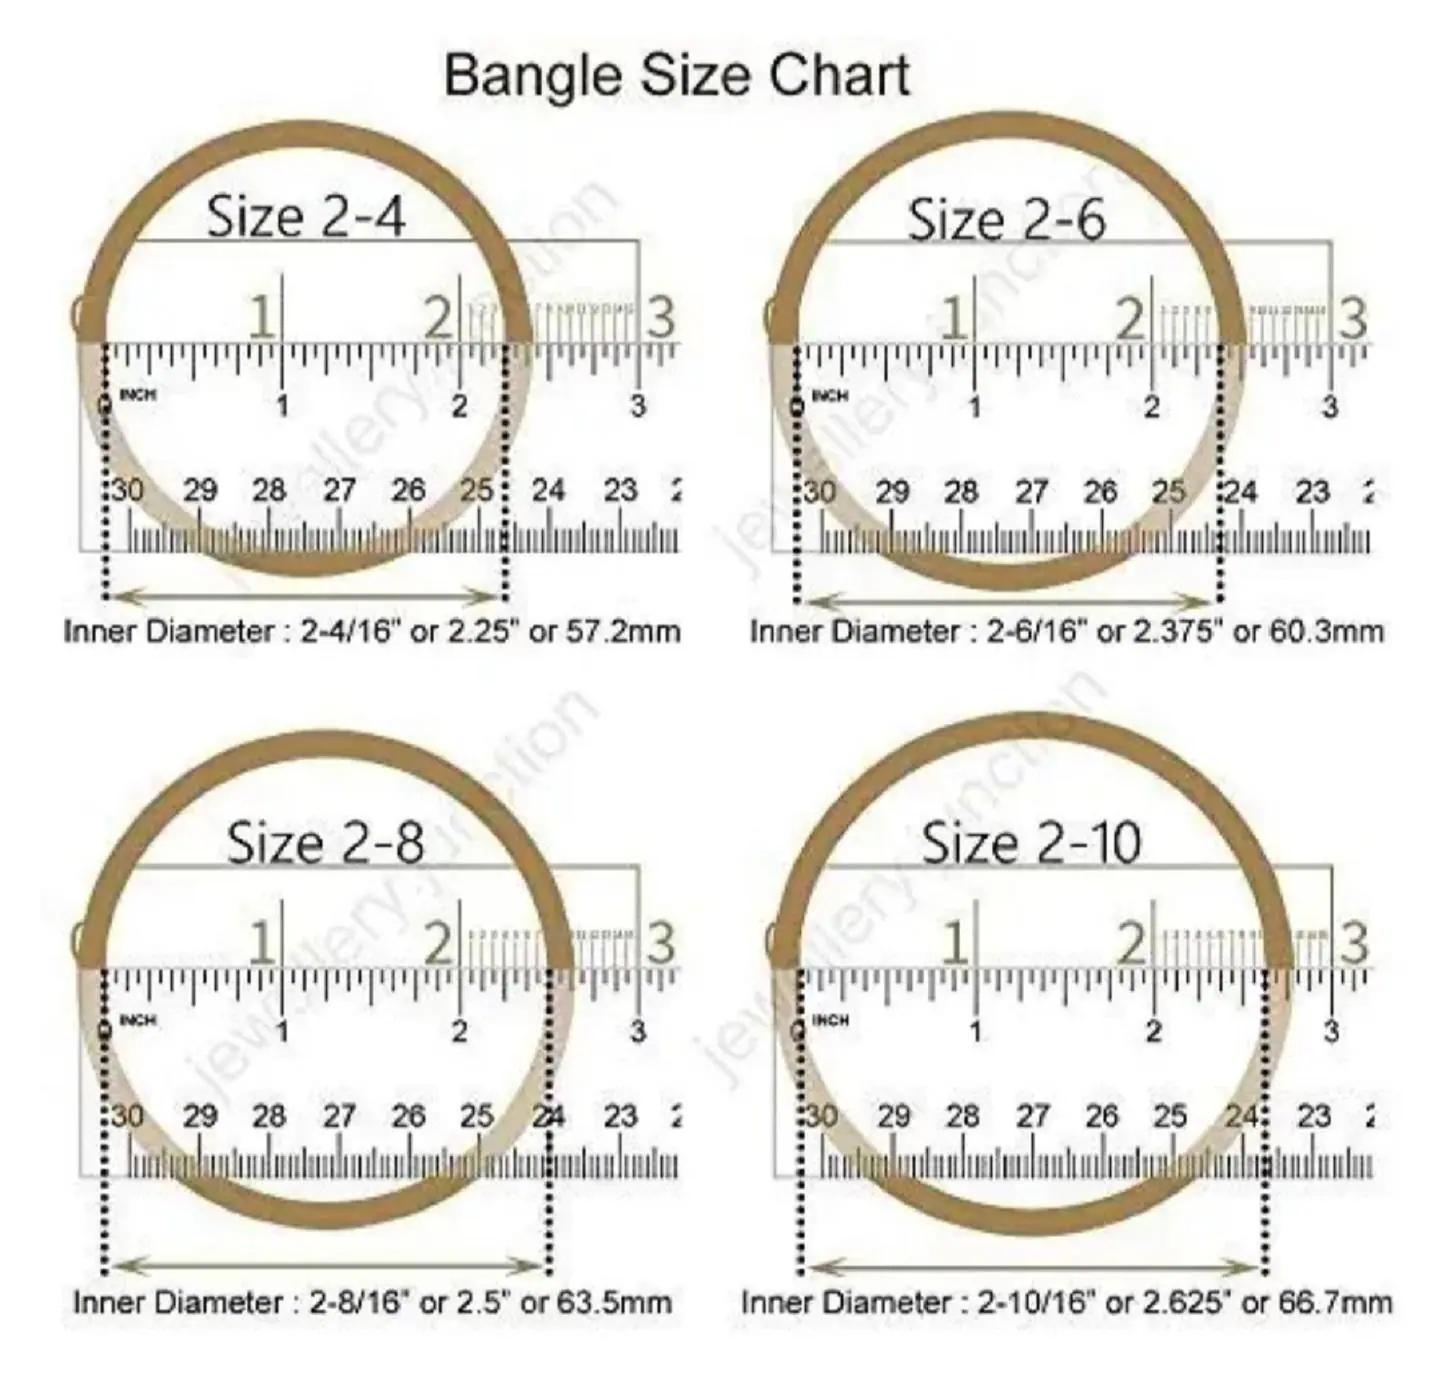
Joyeria Fashions Micro Plating Gold Plated Bangles Set (Pack of 8 Bangles)
Type: Bracelets & Bangles
Brand: Joyeria Fashions
Price: Rs. 278
Joyeria Fashions presents you long-lasting and ever-shining bangles, Get the beautiful ethnic look with these classic designer bangles, which are durable and does not get black easily even when worn daily, makes it a perfect piece of jewellery that can be worn with your favorite outfit to give it an ultimate glow. Joyeria Fashions presents you long-lasting and ever-shining bangles, Get the beautiful ethnic look with these classic designer bangles, which are durable and does not get black easily even when worn daily, makes it a perfect piece of jewellery that can be worn with your favorite outfit to give it an ultimate glow.
Features: Elegant and Classic Design Gold Bangles for Girls and Women. Comes in Pack of ...........,Type : Set of ....... Bangles, Goldplated, Long Lasting Shining even with daily wear,Intricate design and detailed designing,Ideal to wear at all parties, weddings, goes well with ethnic dress, Perfect gift for your friend